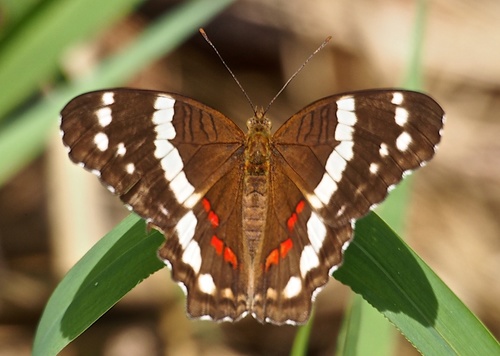
Scientific name: Anartia fatima
Common name: Banded peacock
Family: Nymphalidae
Order: Lepidoptera
Pollinator type: Primary pollinator
Habitat: Open areas and gardens
Geographic range: South America
Conservation status: Least Concern